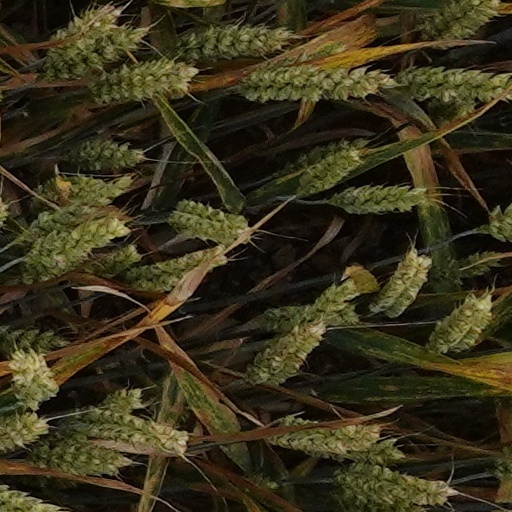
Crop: wheat